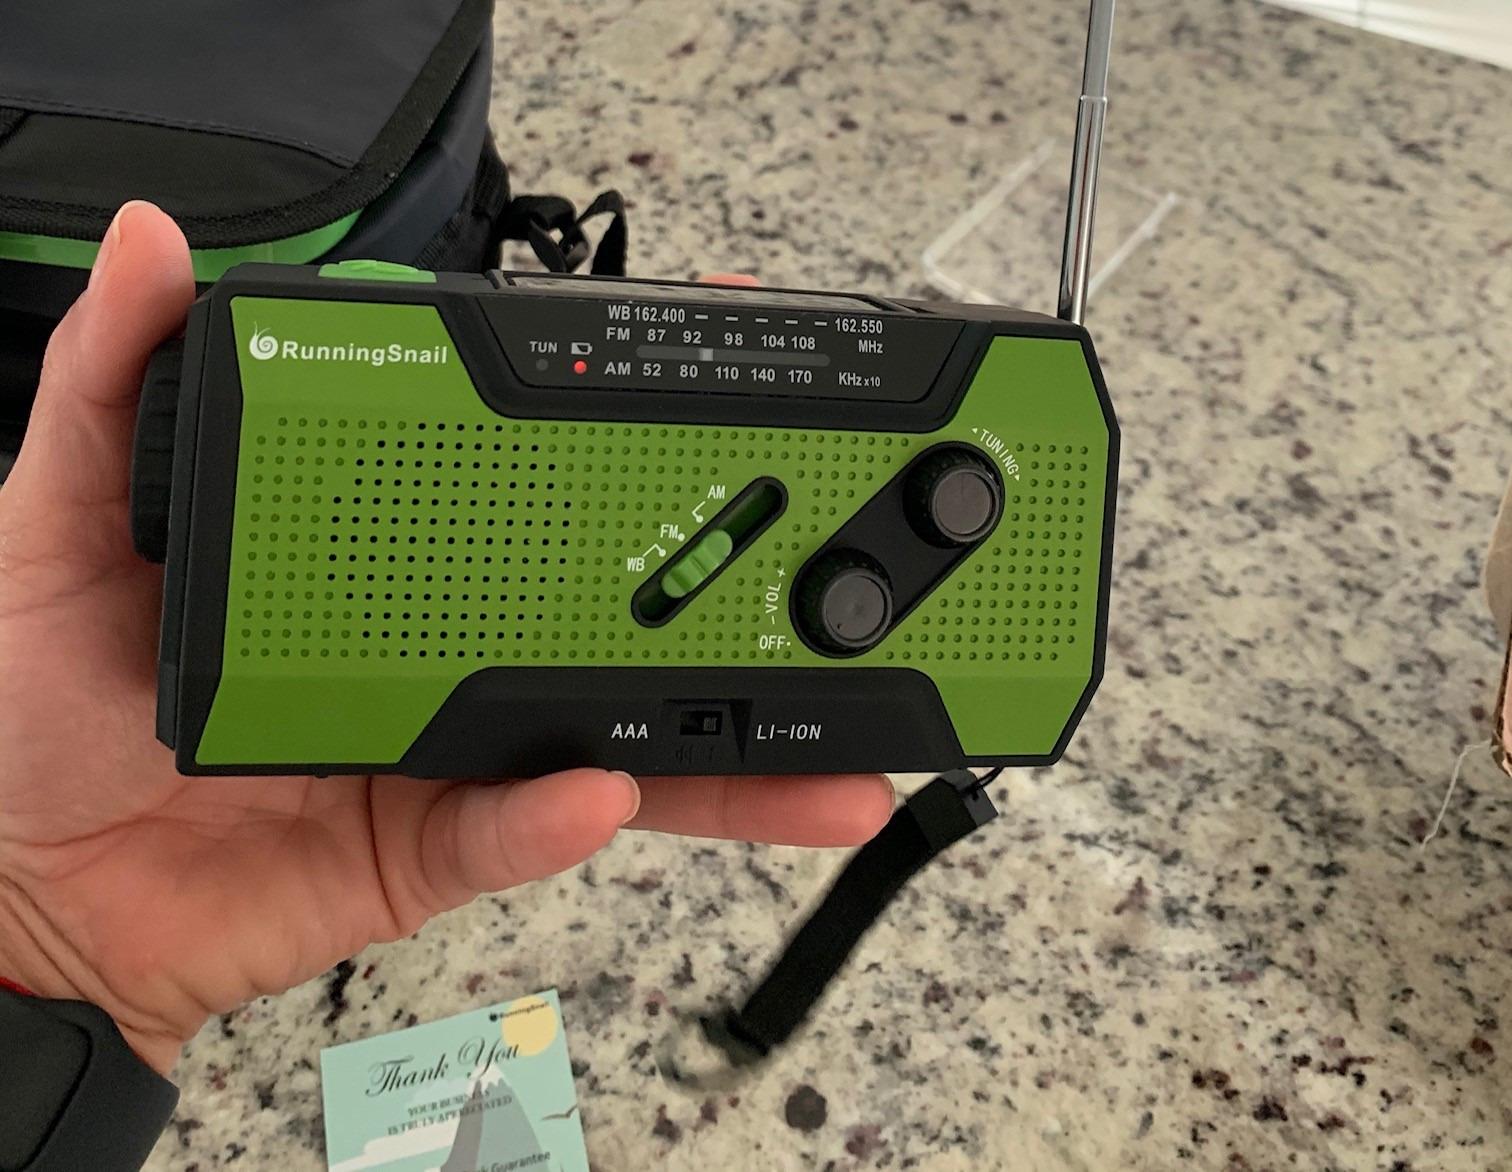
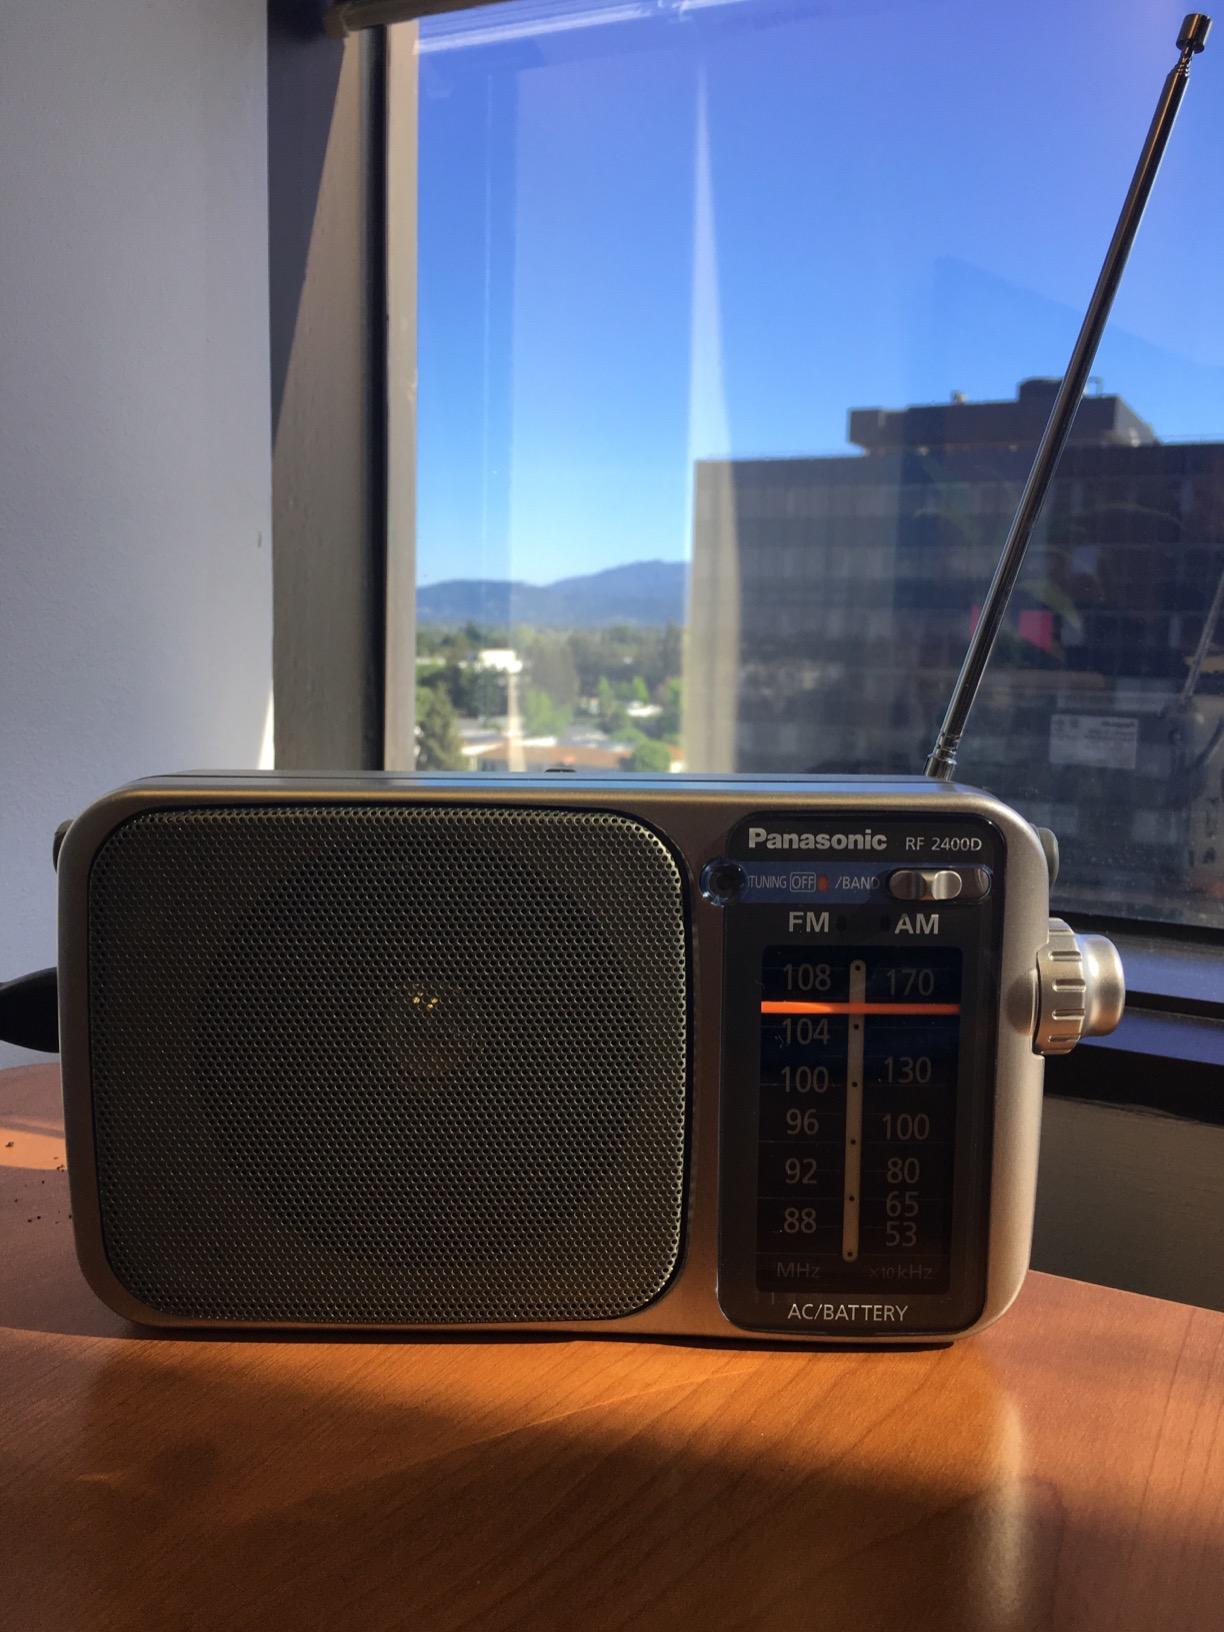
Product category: radio
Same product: no